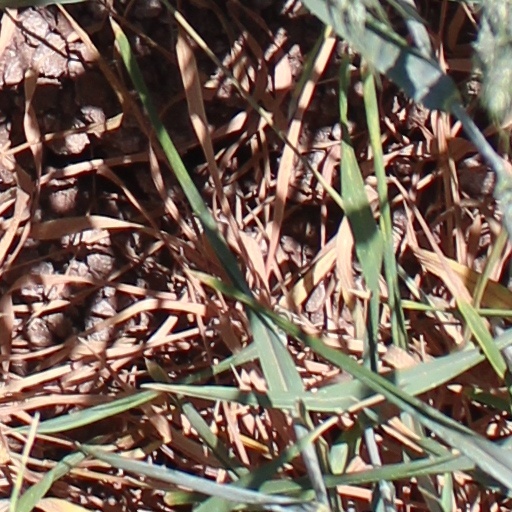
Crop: wheat